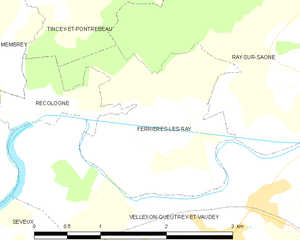
Carte des communes françaises